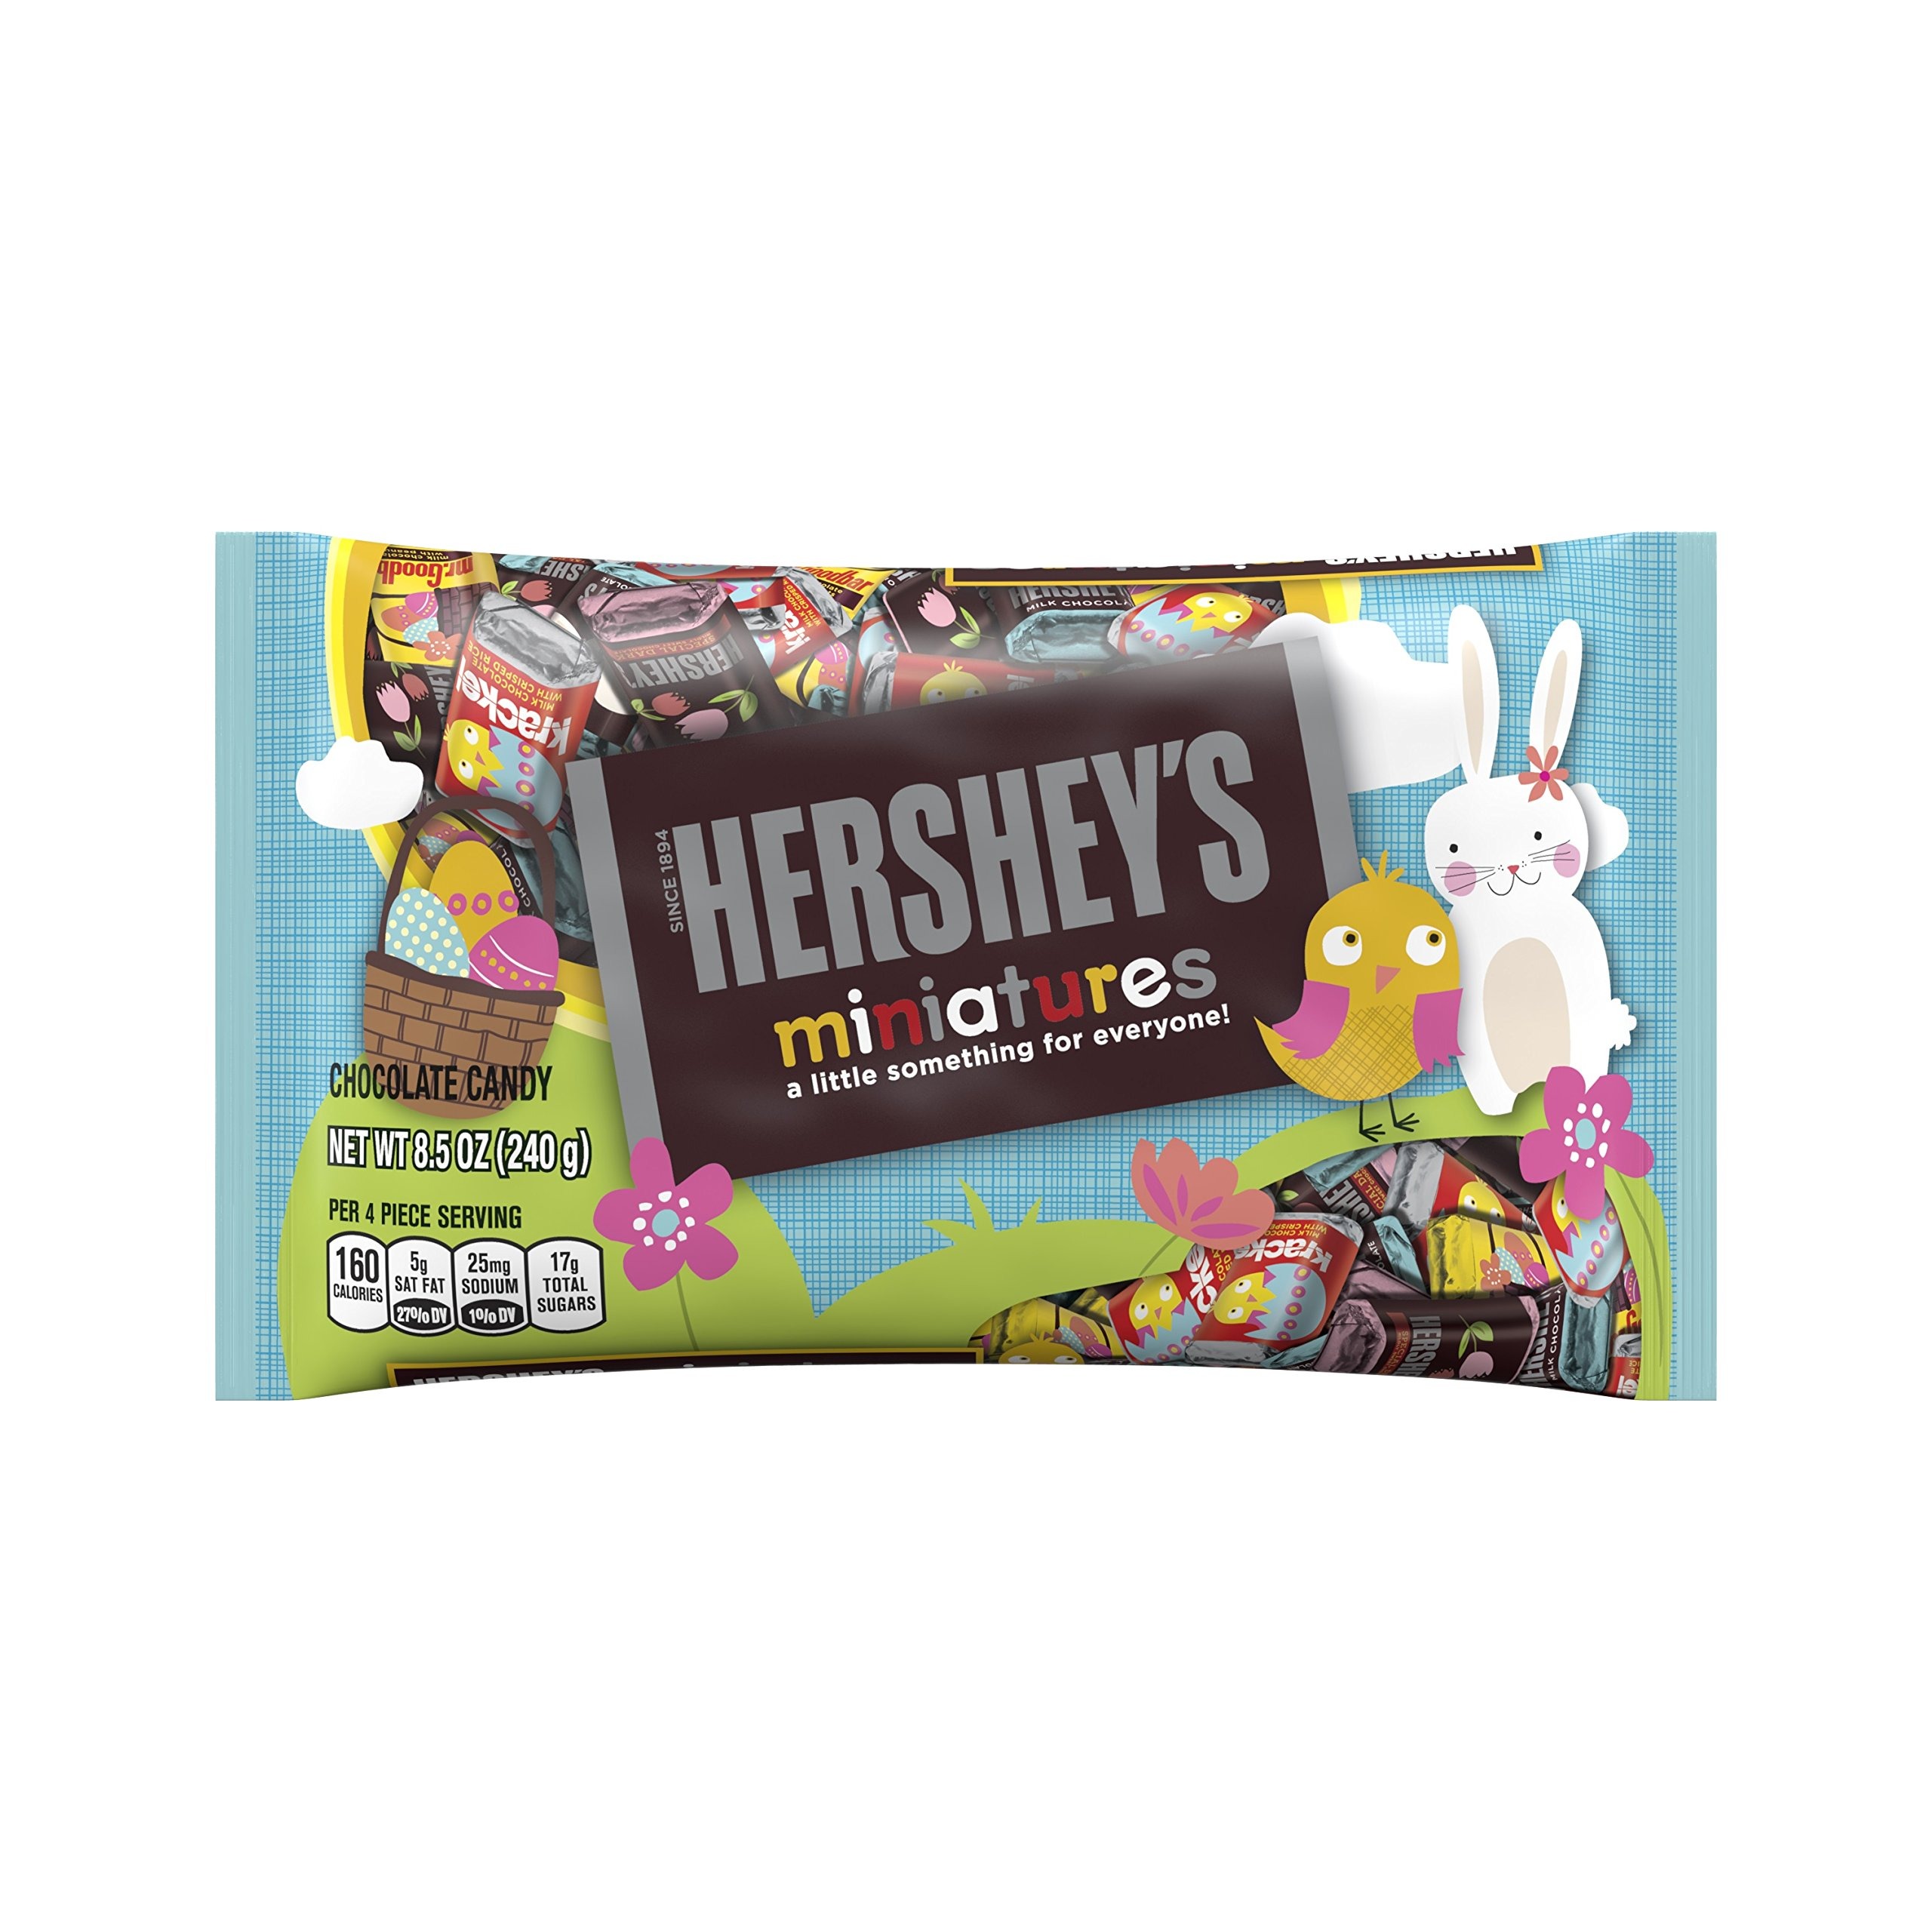
Item Name: HERSHEY'S Easter Miniatures Assortment, 8.5 Ounce
Bullet Point 1: Perfect for Easter baskets and candy bowls
Bullet Point 2: Assortment includes miniature size HERSHEY'S Milk Chocolate Bars, HERSHEY'S SPECIAL DARK Mildly Sweet Chocolate Bars, KRACKEL Chocolate Bars, and MR. GOODBAR Milk Chocolate Bars
Bullet Point 3: Individually wrapped in pastel foils with fun Easter designs
Bullet Point 4: Kosher candies
Bullet Point 5: Includes one (1) 8.5-ounce bag of HERSHEY'S Miniatures Easter Candy Assortment
Value: 8.5
Unit: Ounce

Price: 2.98